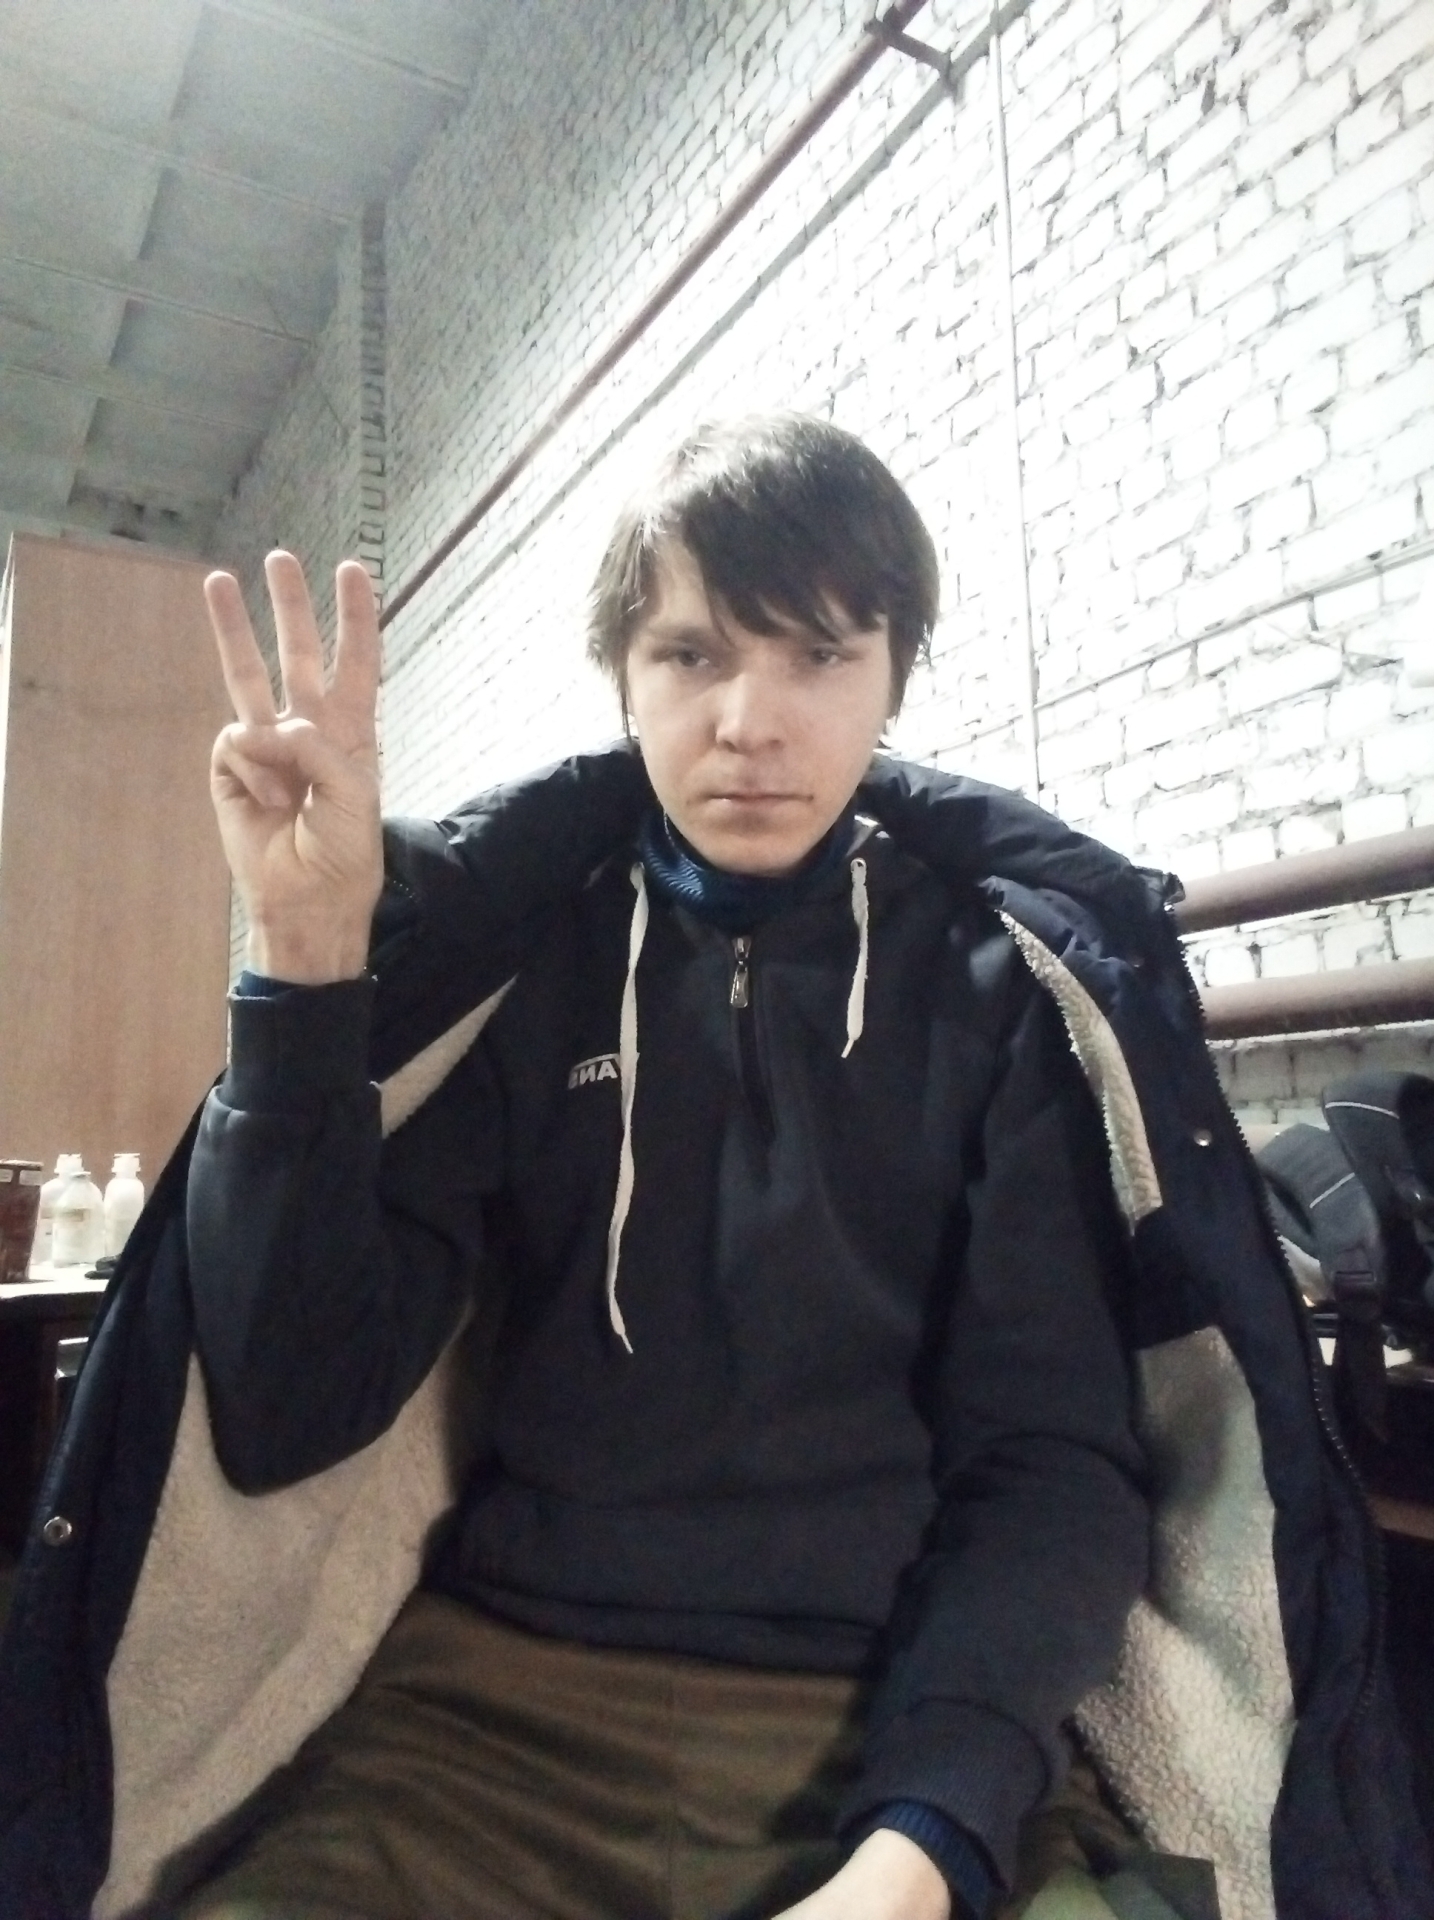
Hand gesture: three